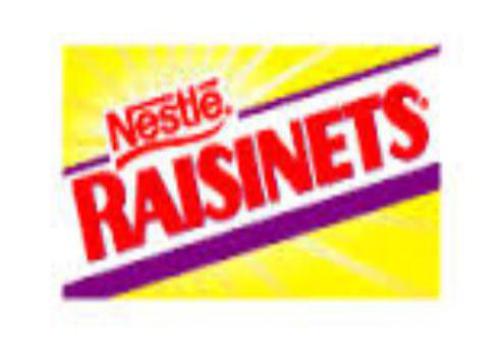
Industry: Food